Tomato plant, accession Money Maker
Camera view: vertical (180 deg); turntable rotation: 210 degrees
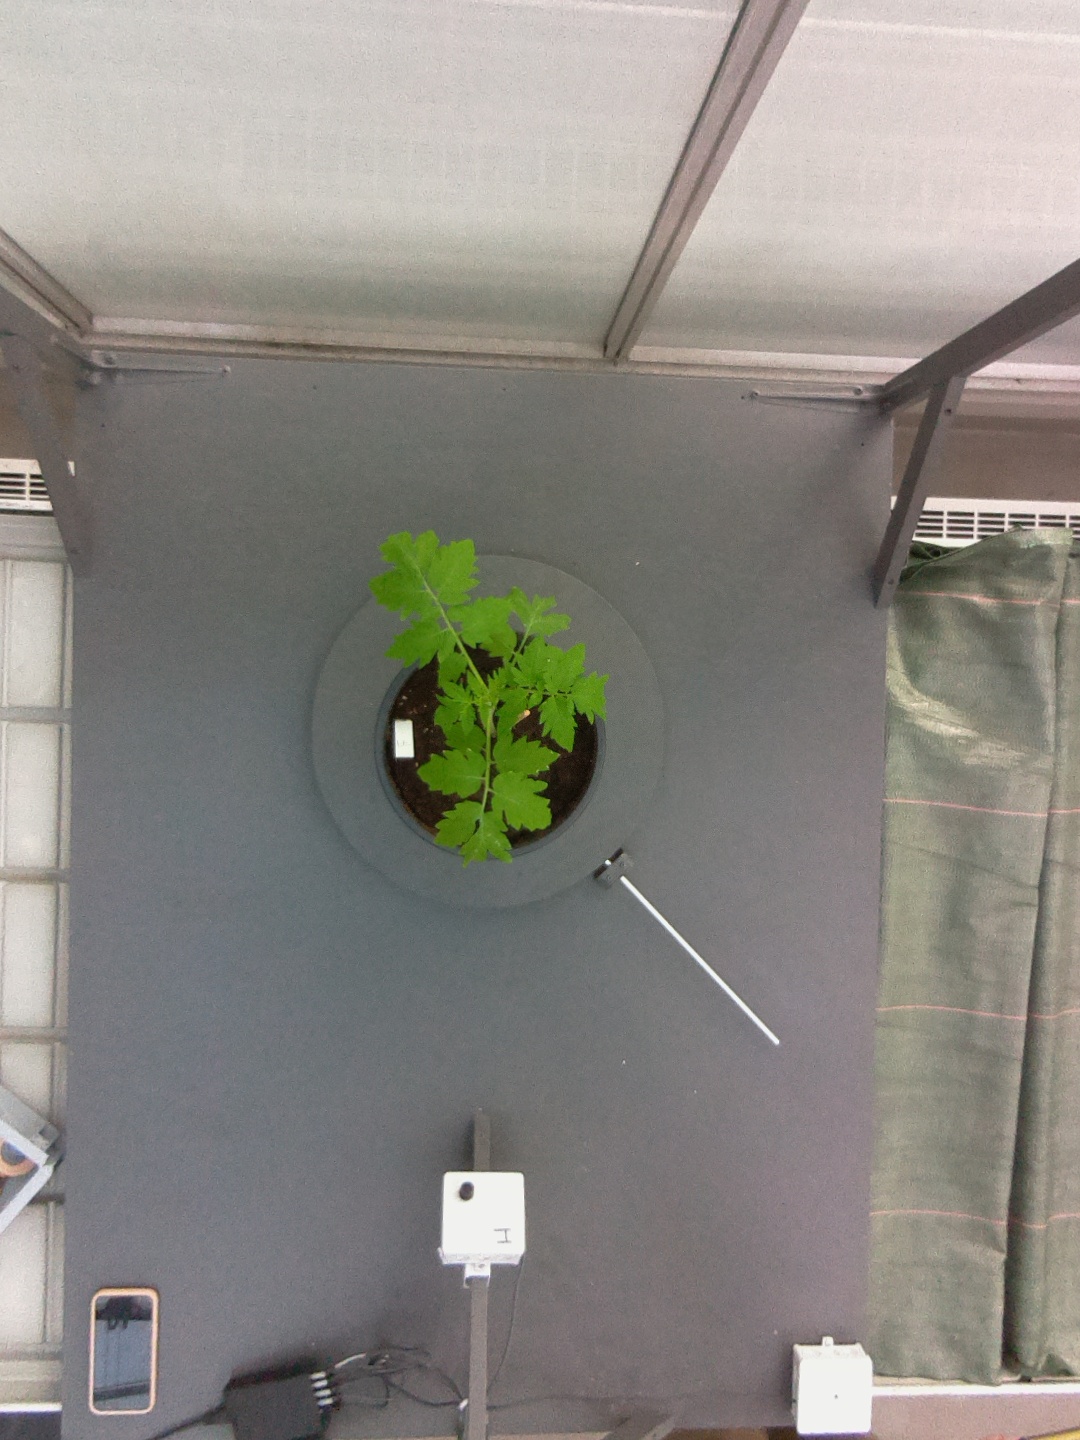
BBCH growth stage 13: 6 of true leaves visible